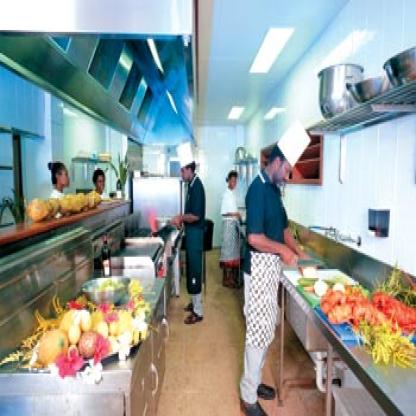
Scene: Indoor